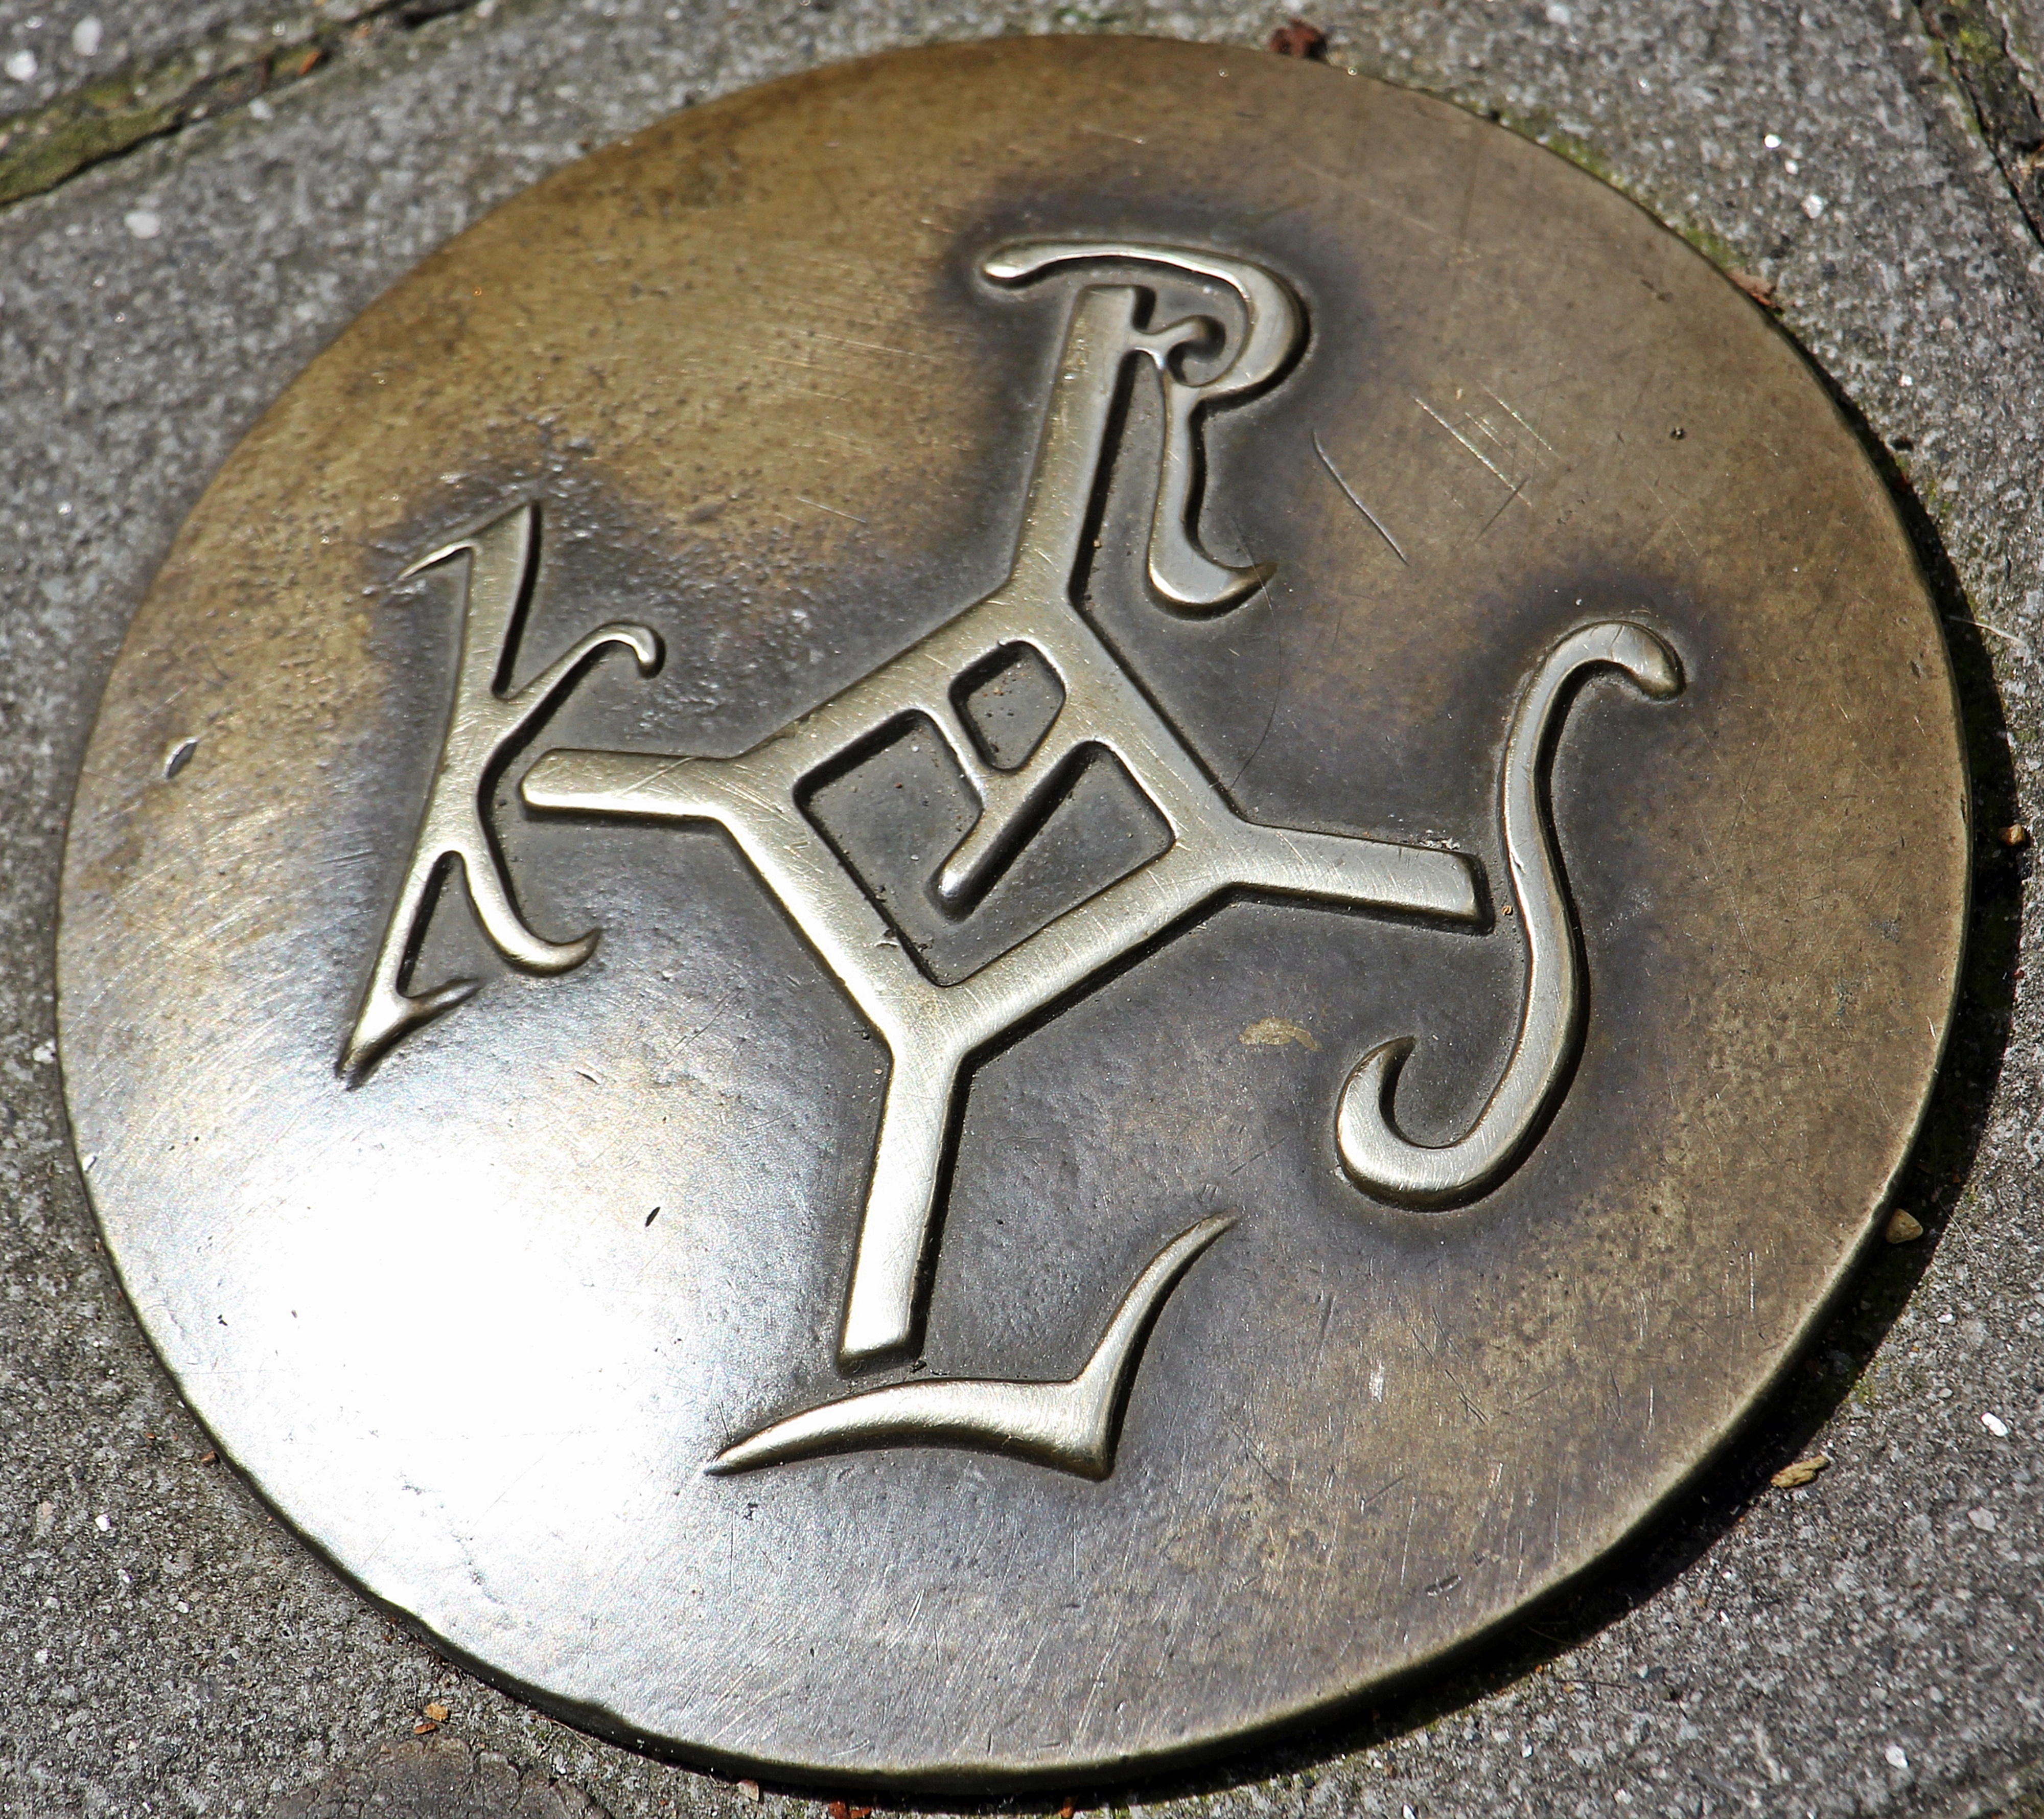
ground, number, walk, metal, money, religion, seal, currency, coin, iron, paving stone, seal of charles of the great, monogram, iron monogram of charlemagne, embedded in the ground, cross with letters, admitted, seal in the paving stone